Build Back Better Plan

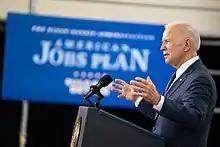
President Biden speaks about the American Job Plan in Pittsburgh in March 2021.

The Build Back Better Plan or Build Back Better Agenda was a legislative framework proposed by U.S. president Joe Biden between 2020 and 2021. Generally viewed as ambitious in size and scope, it sought the largest nationwide public investment in social, infrastructural, and environmental programs since the 1930s Great Depression-era policies of the New Deal.